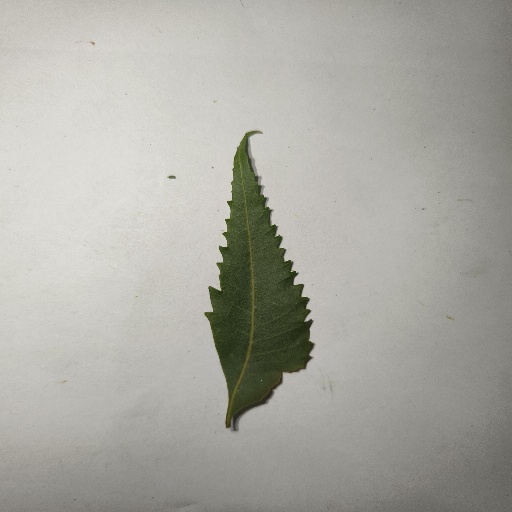
Species: Neem
Leaf condition: Healthy Leaf